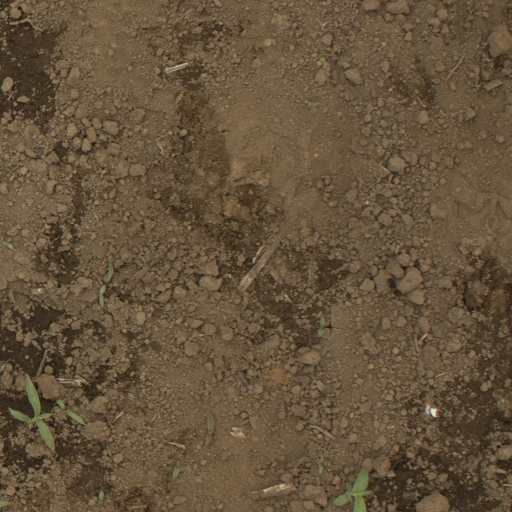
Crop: Jerusalem artichoke